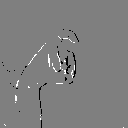
ASL letter: x